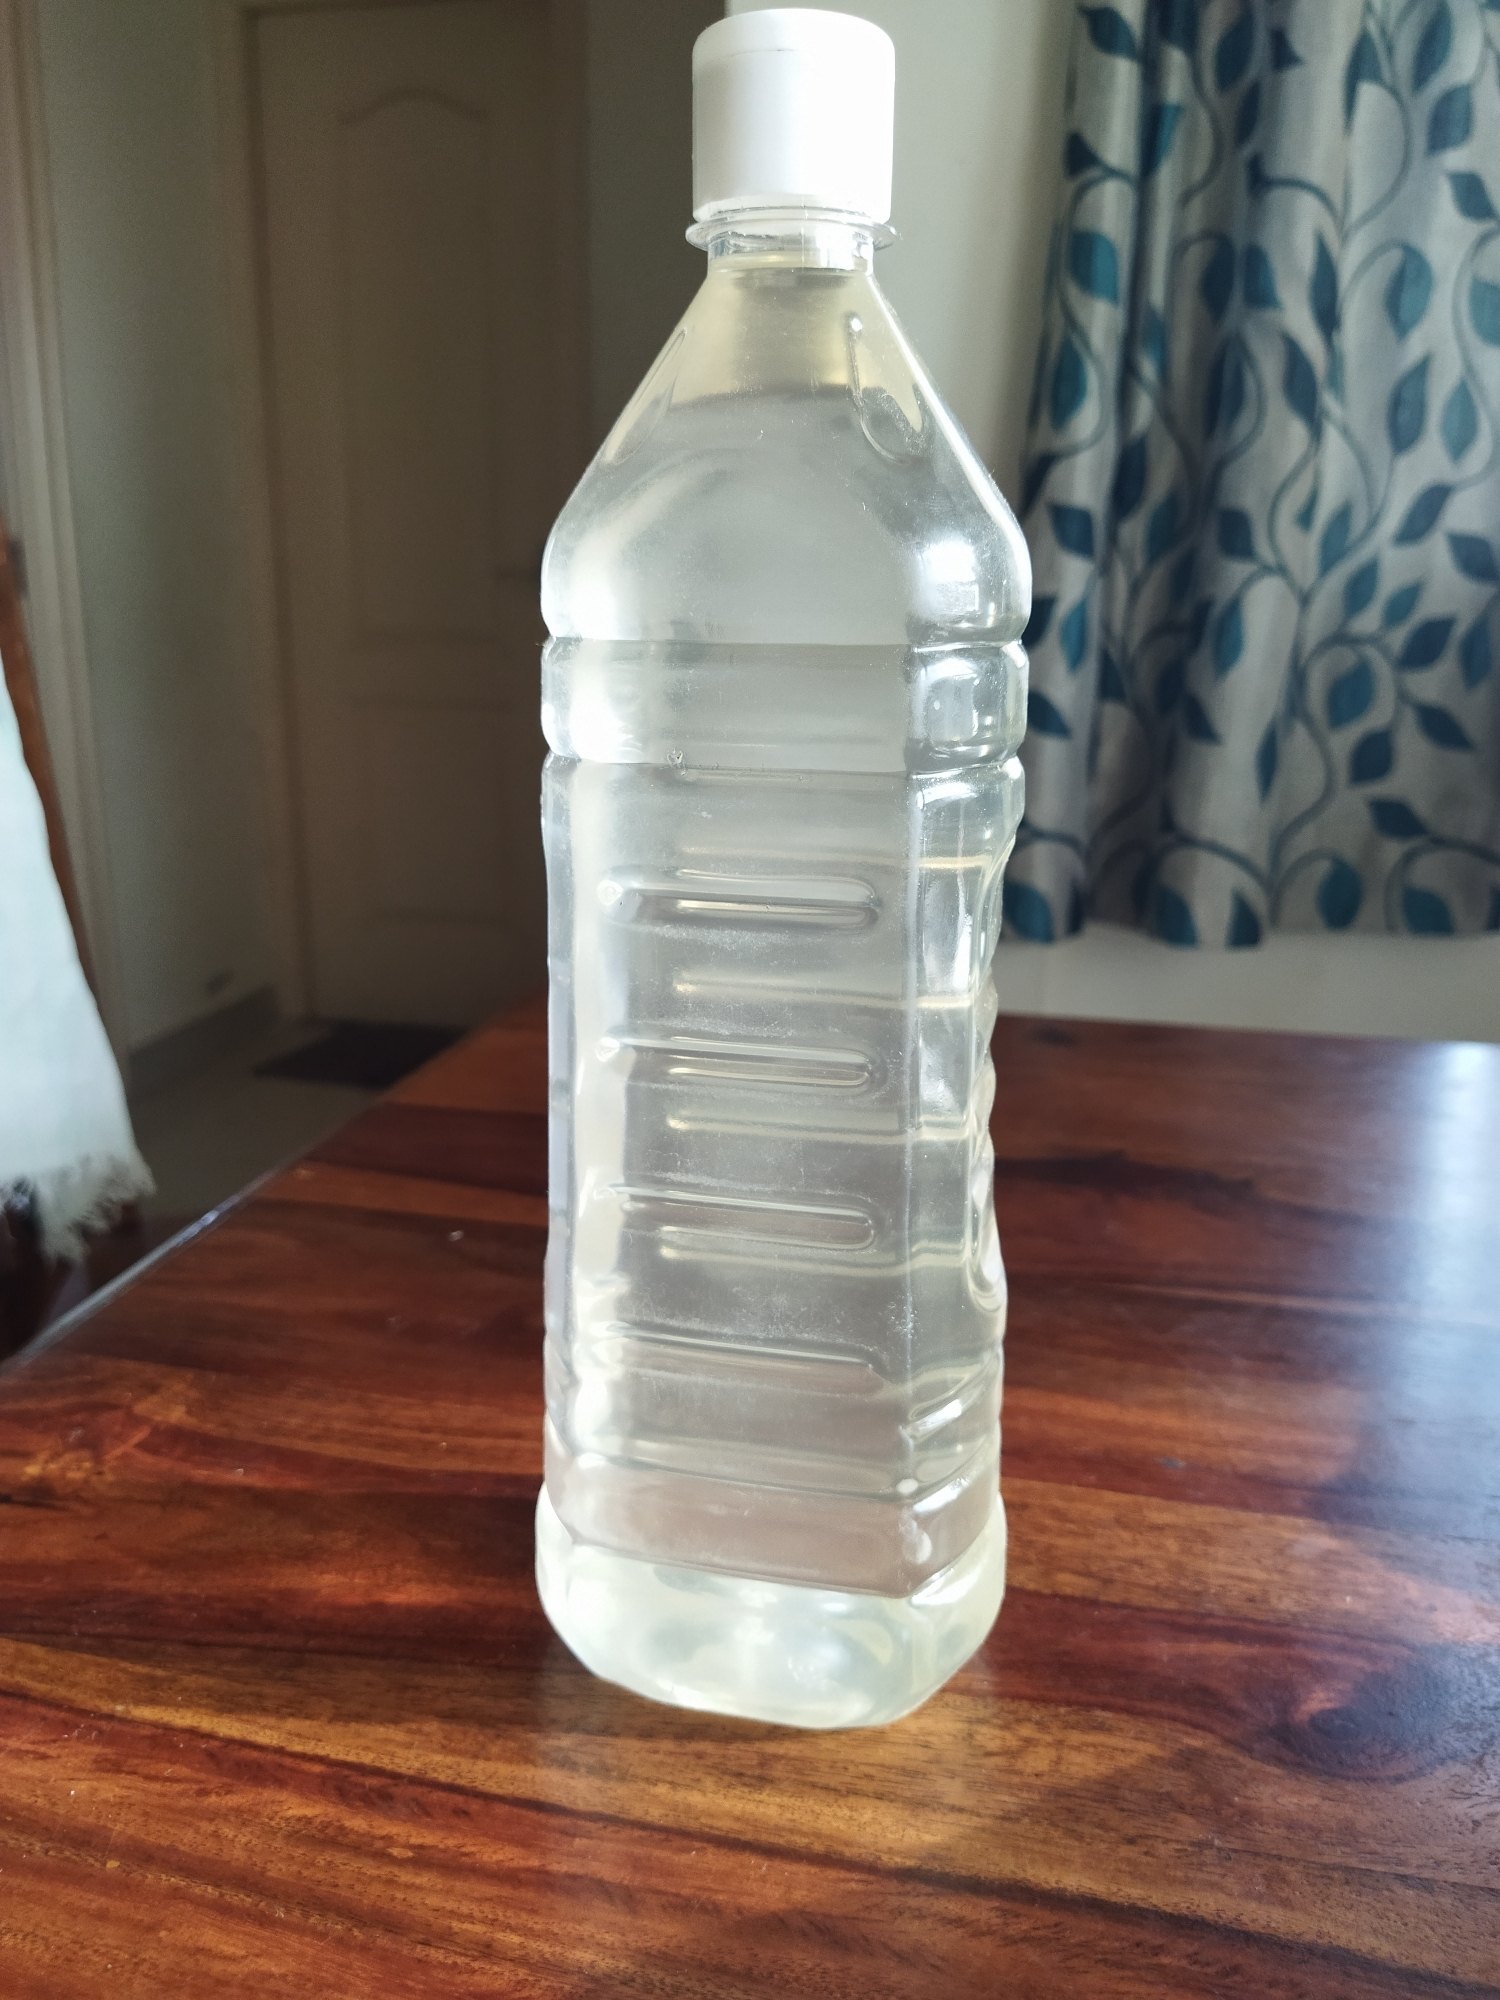
Waste category: plastic